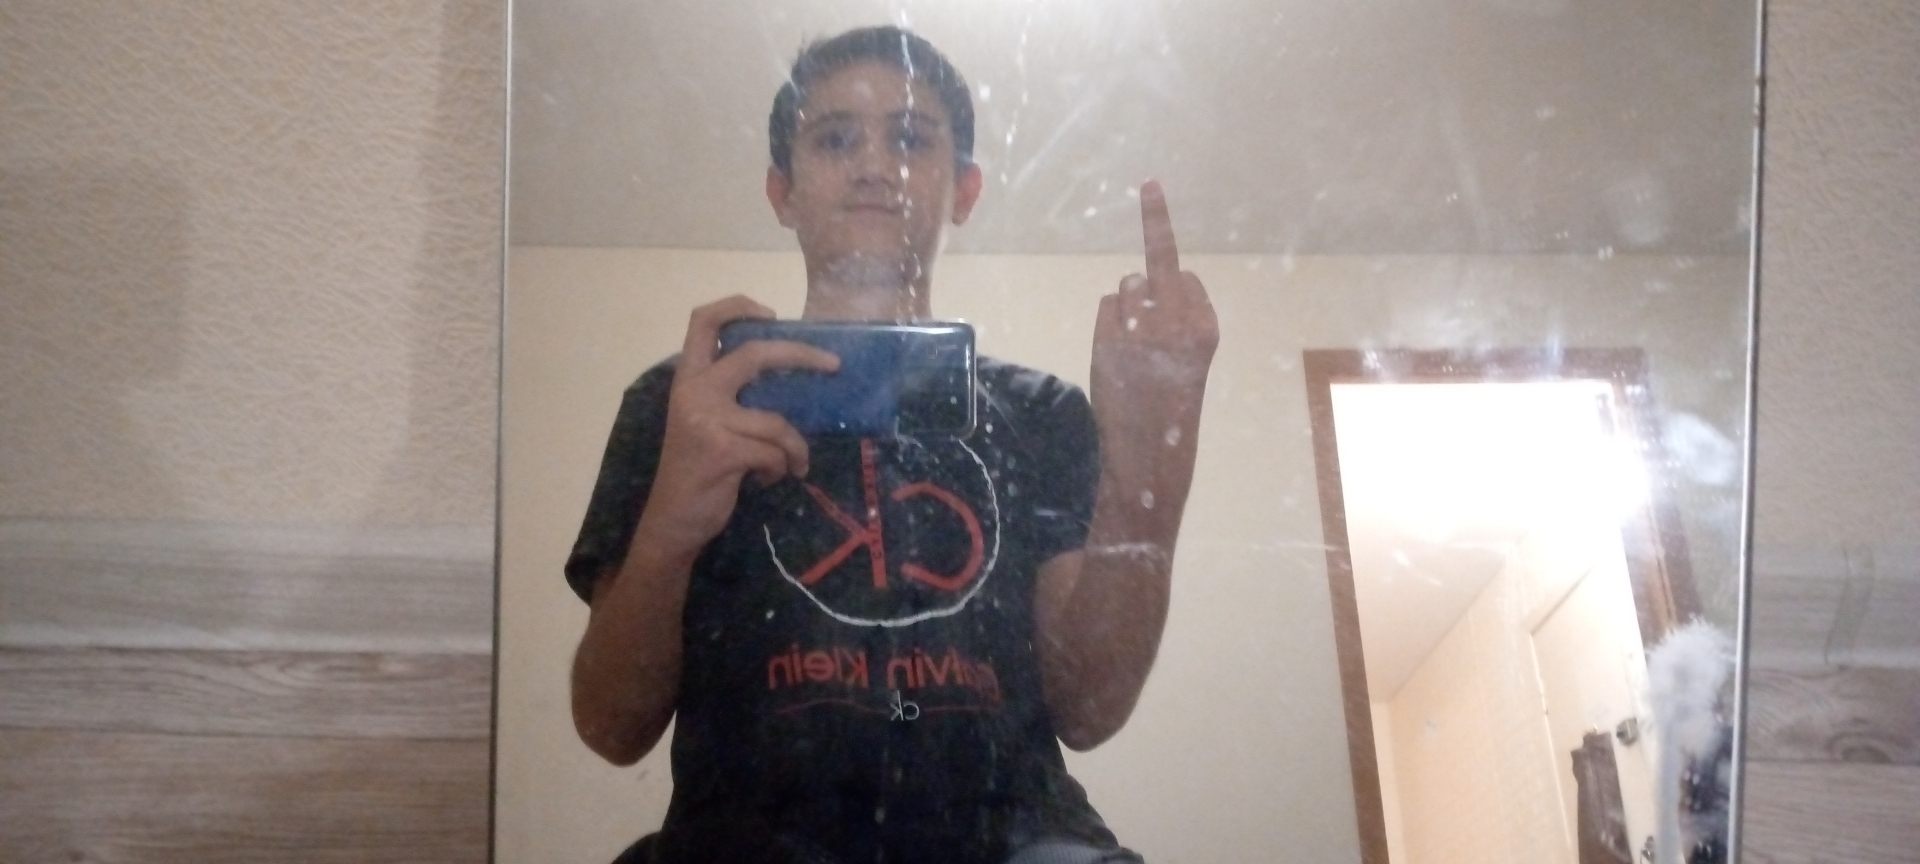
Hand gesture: middle_finger